1988 Cannes Film Festival

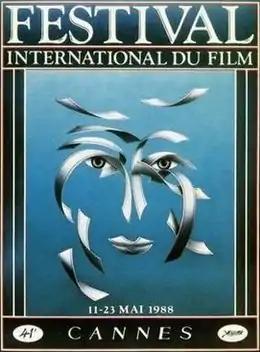
Official poster of the 41st Cannes Film Festival, featuring an original illustration by "Tibor Timar".

The 41st Cannes Film Festival took place from 11 to 23 May 1988. Italian filmmaker Ettore Scola served as jury president for the main competition.